Revati (film)

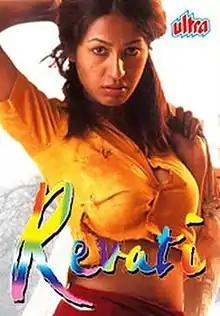
Theatrical release poster

Revati is a 2005 Indian Hindi-language film written and directed by Farogh Siddique. The film stars Kashmera Shah.